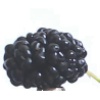
Label: Mulberry 1